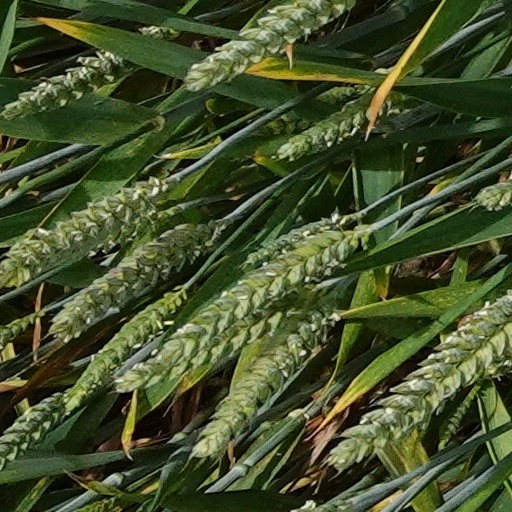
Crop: wheat